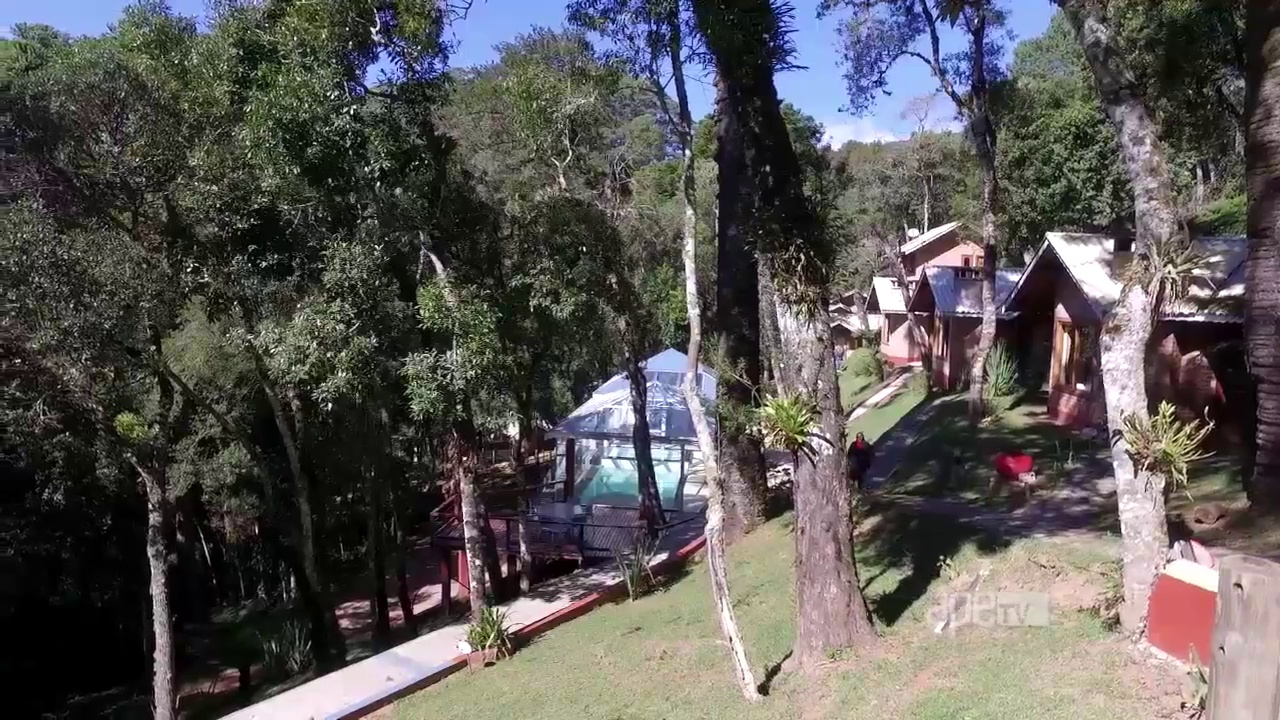
Fire: no
Smoke: no